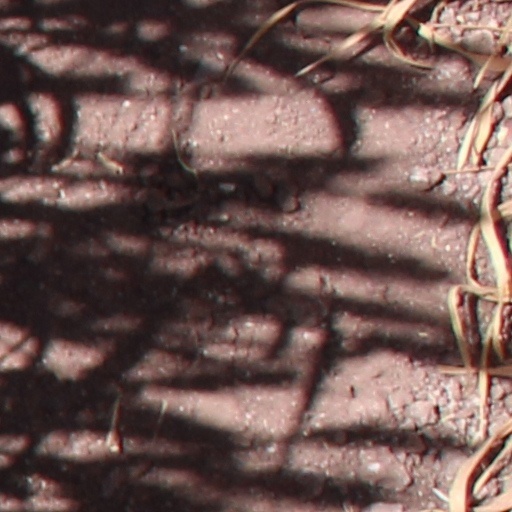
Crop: wheat